Ezequiel Lavezzi

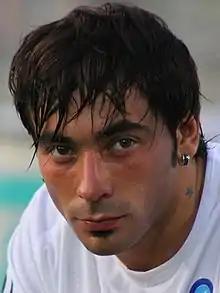
Lavezzi with Napoli in 2009

Napoli had recently achieved promotion back to Serie A, after finishing as runners-up the previous season in Serie B. Looking to strengthen their squad for a return to the top level, Napoli signed Lavezzi on a five-year contract on 5 July 2007. The transfer deal was worth around €6 million and he was presented before the fans and given the number seven shirt for his first season.